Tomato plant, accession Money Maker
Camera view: tilt-top (135 deg); turntable rotation: 180 degrees
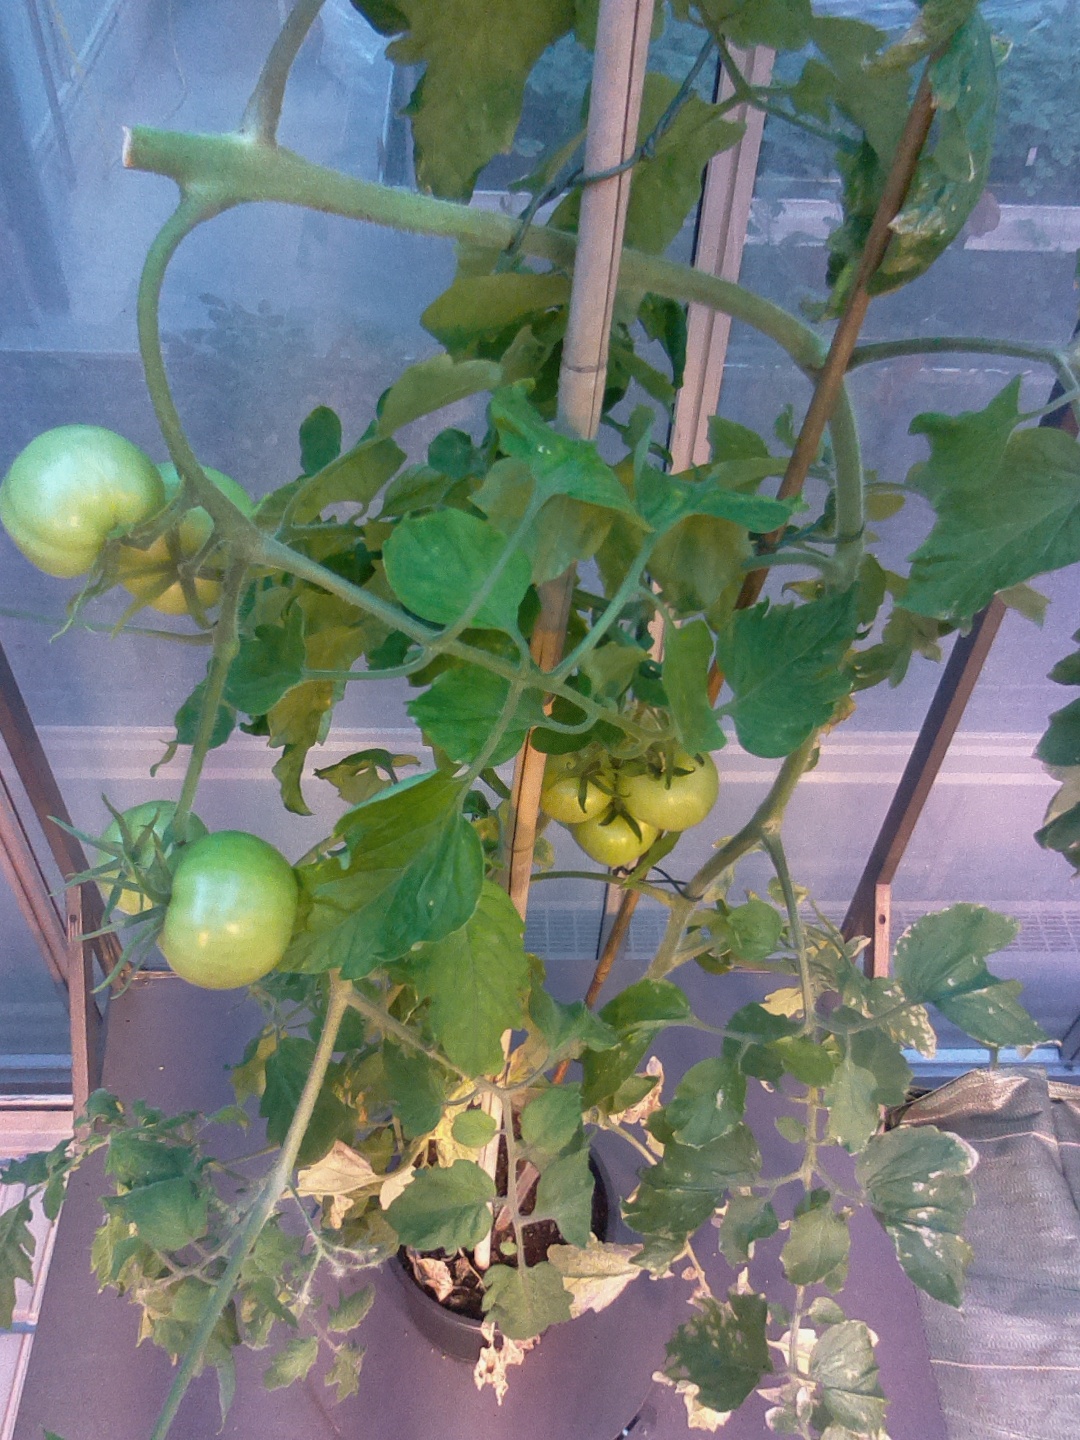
BBCH growth stage 77: 70%-80% of final fruit size